Ana Pereira

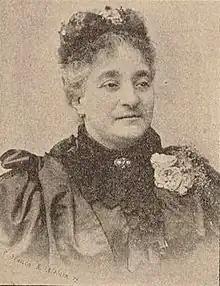
Pereira in 1905

In cinema, she participated in the silent film "João José", together with Eduardo Brazão, which was shot and premiered in 1910. A decade later she was in "O Condenado" (The Convict), which was premiered in May 1921.